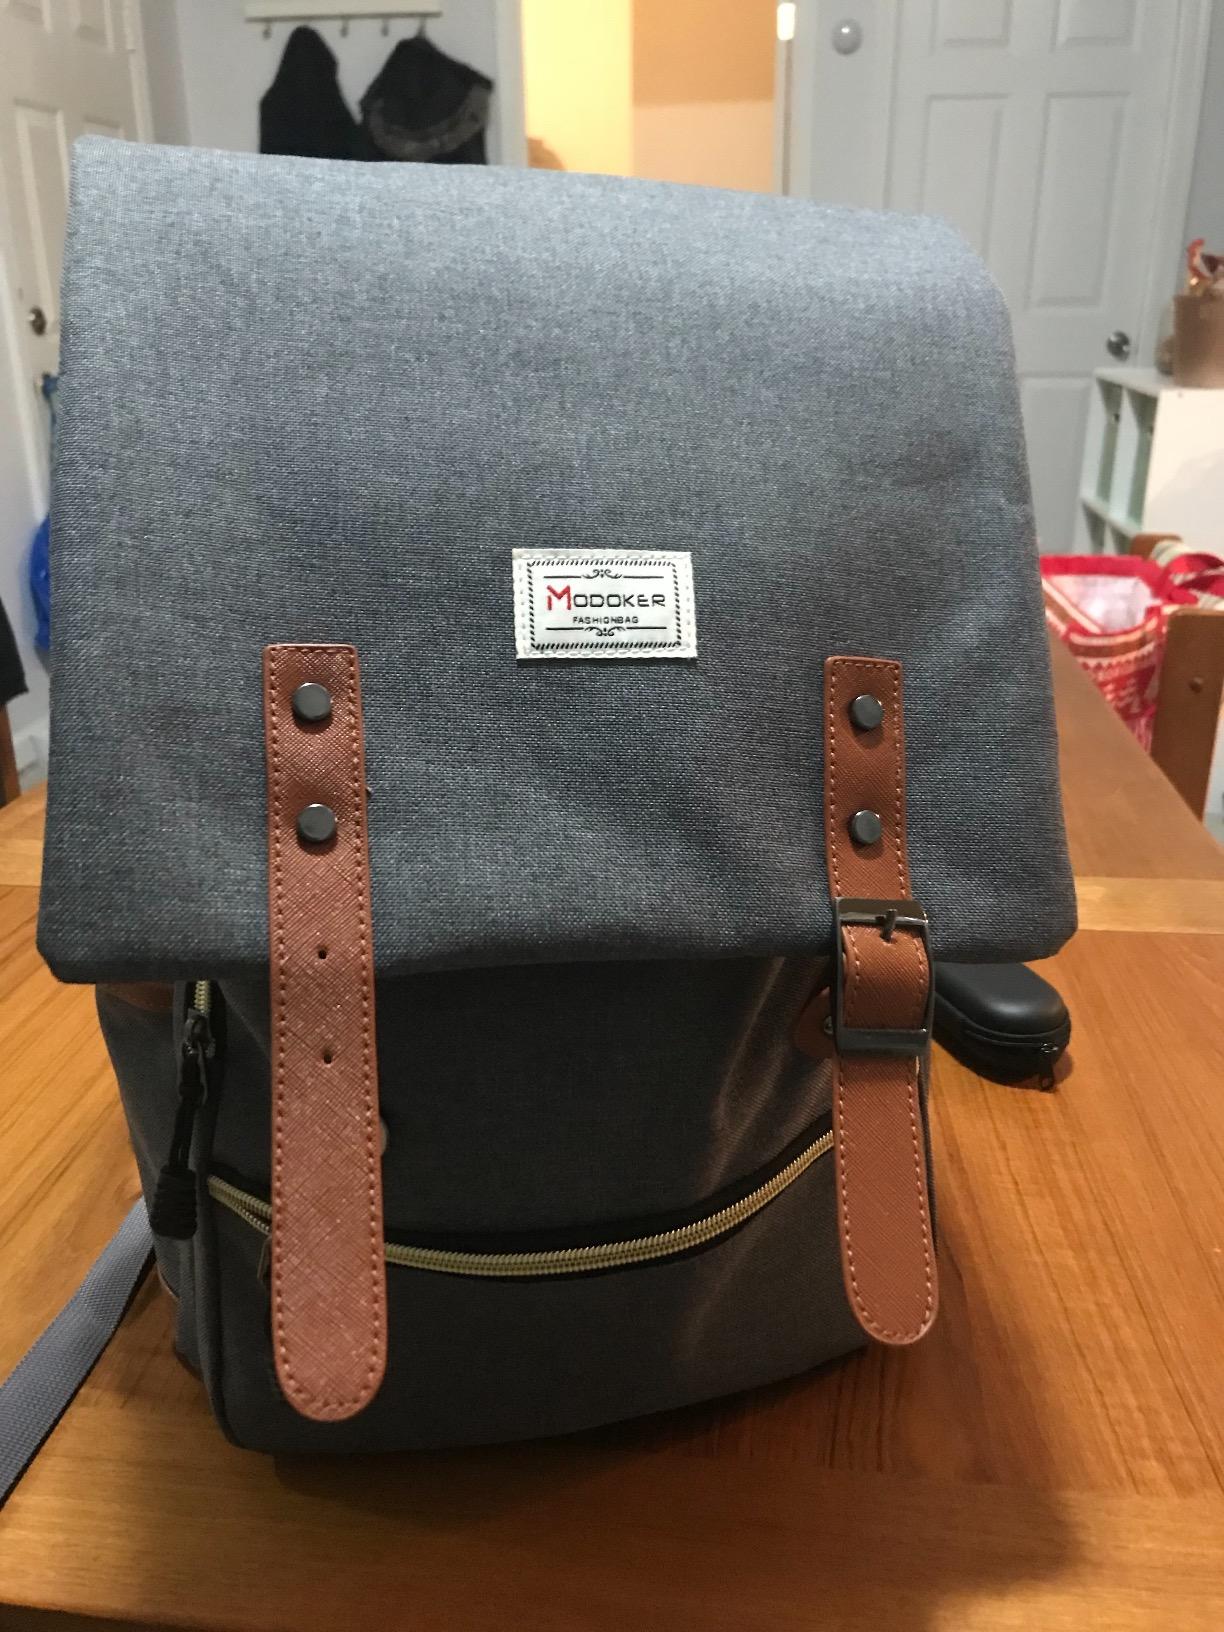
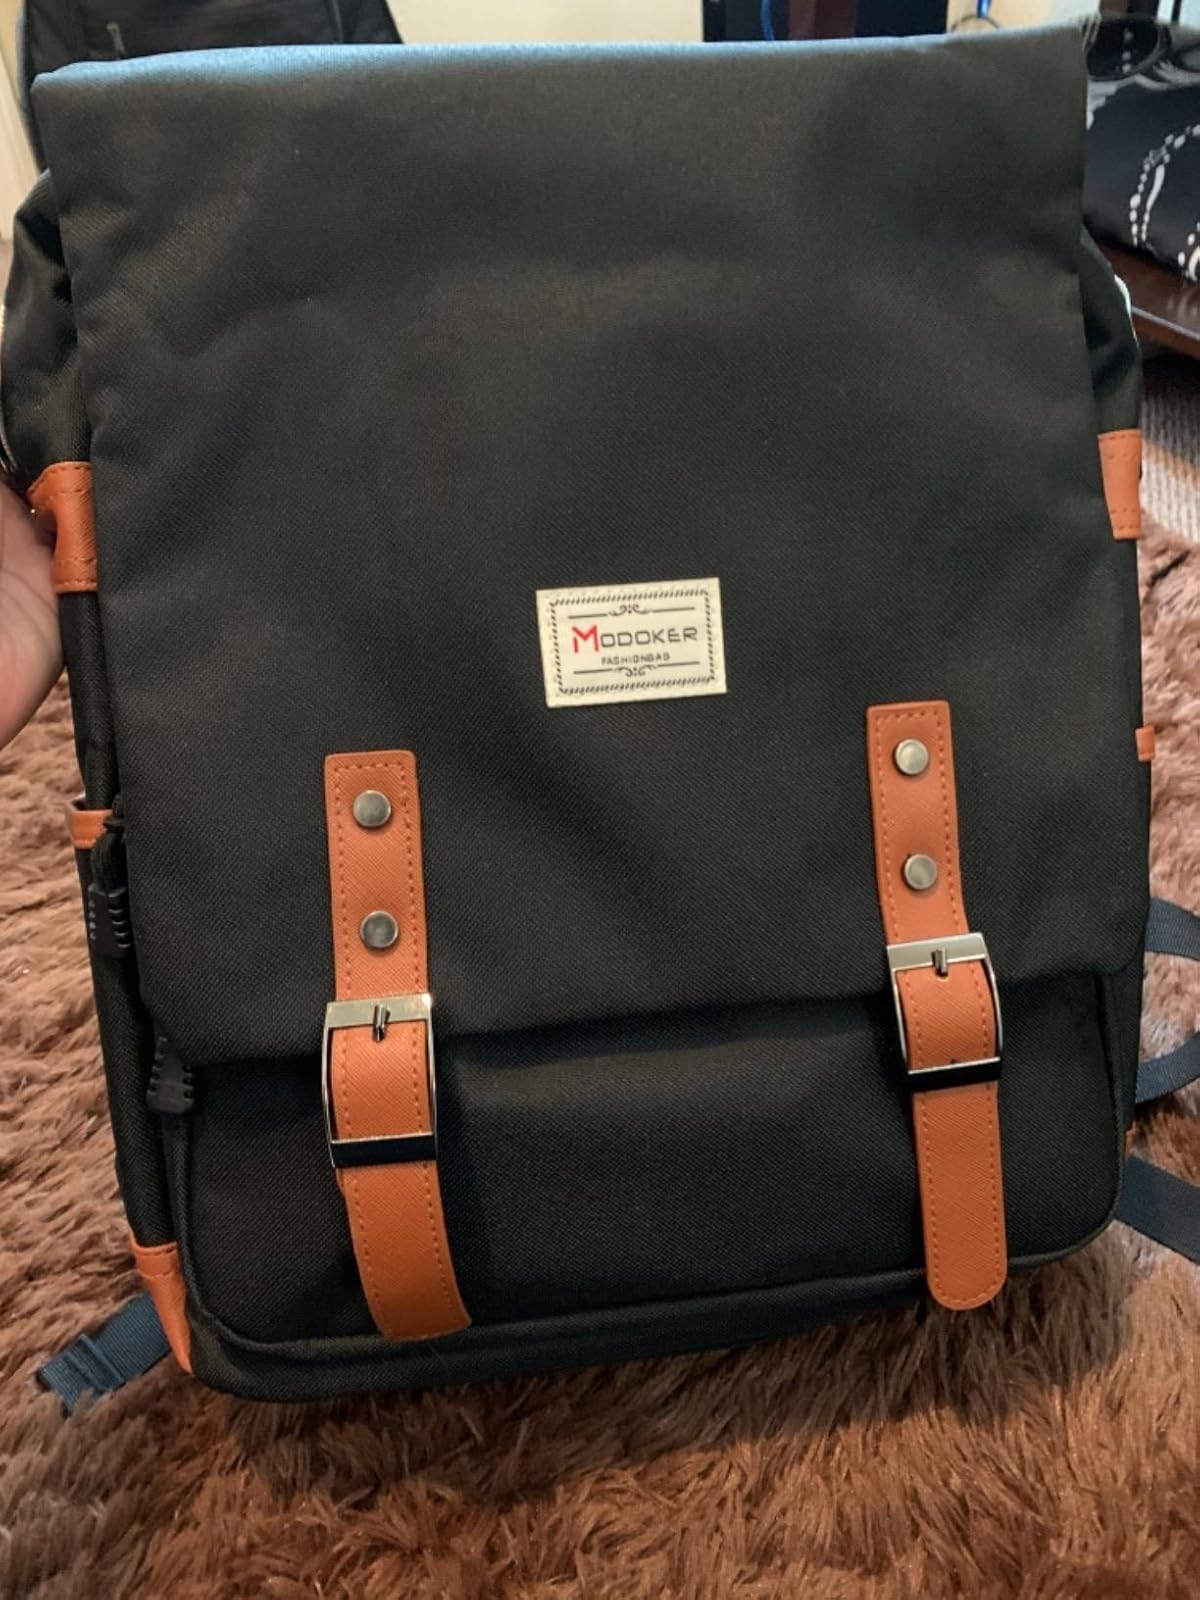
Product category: bag
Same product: no